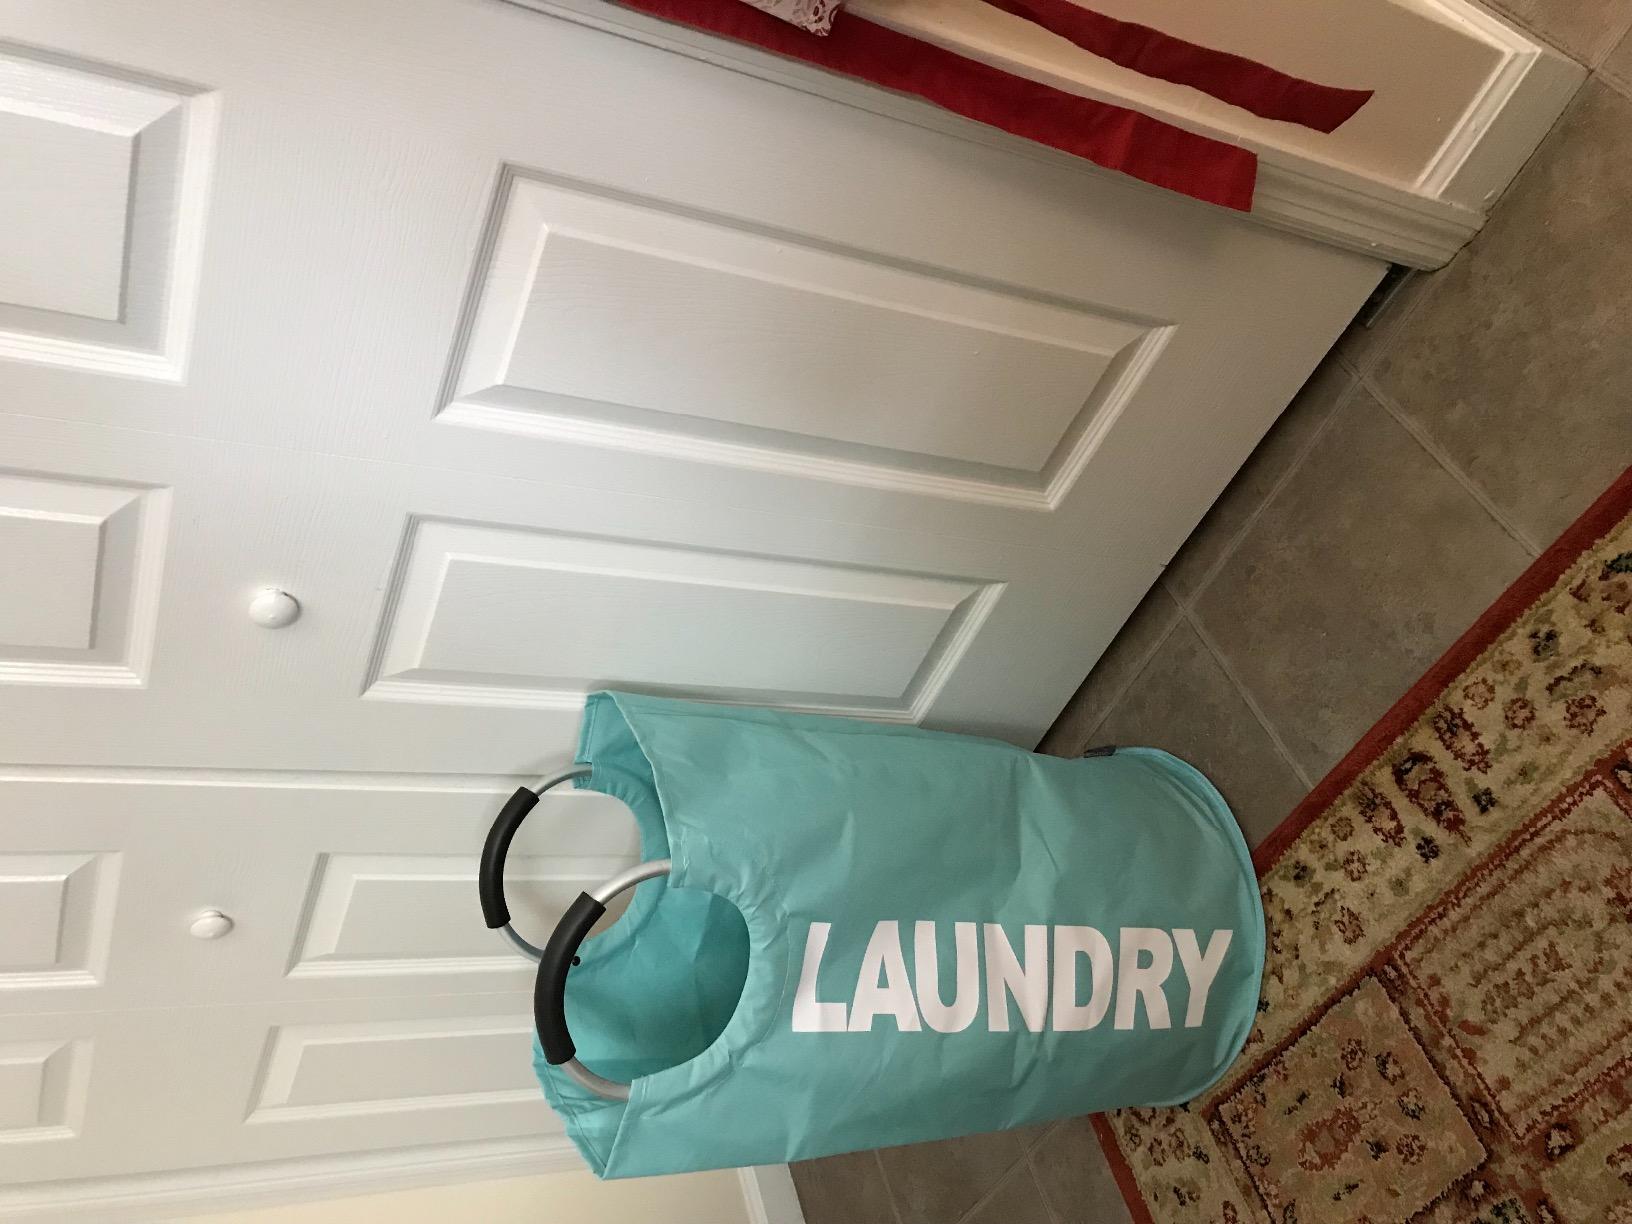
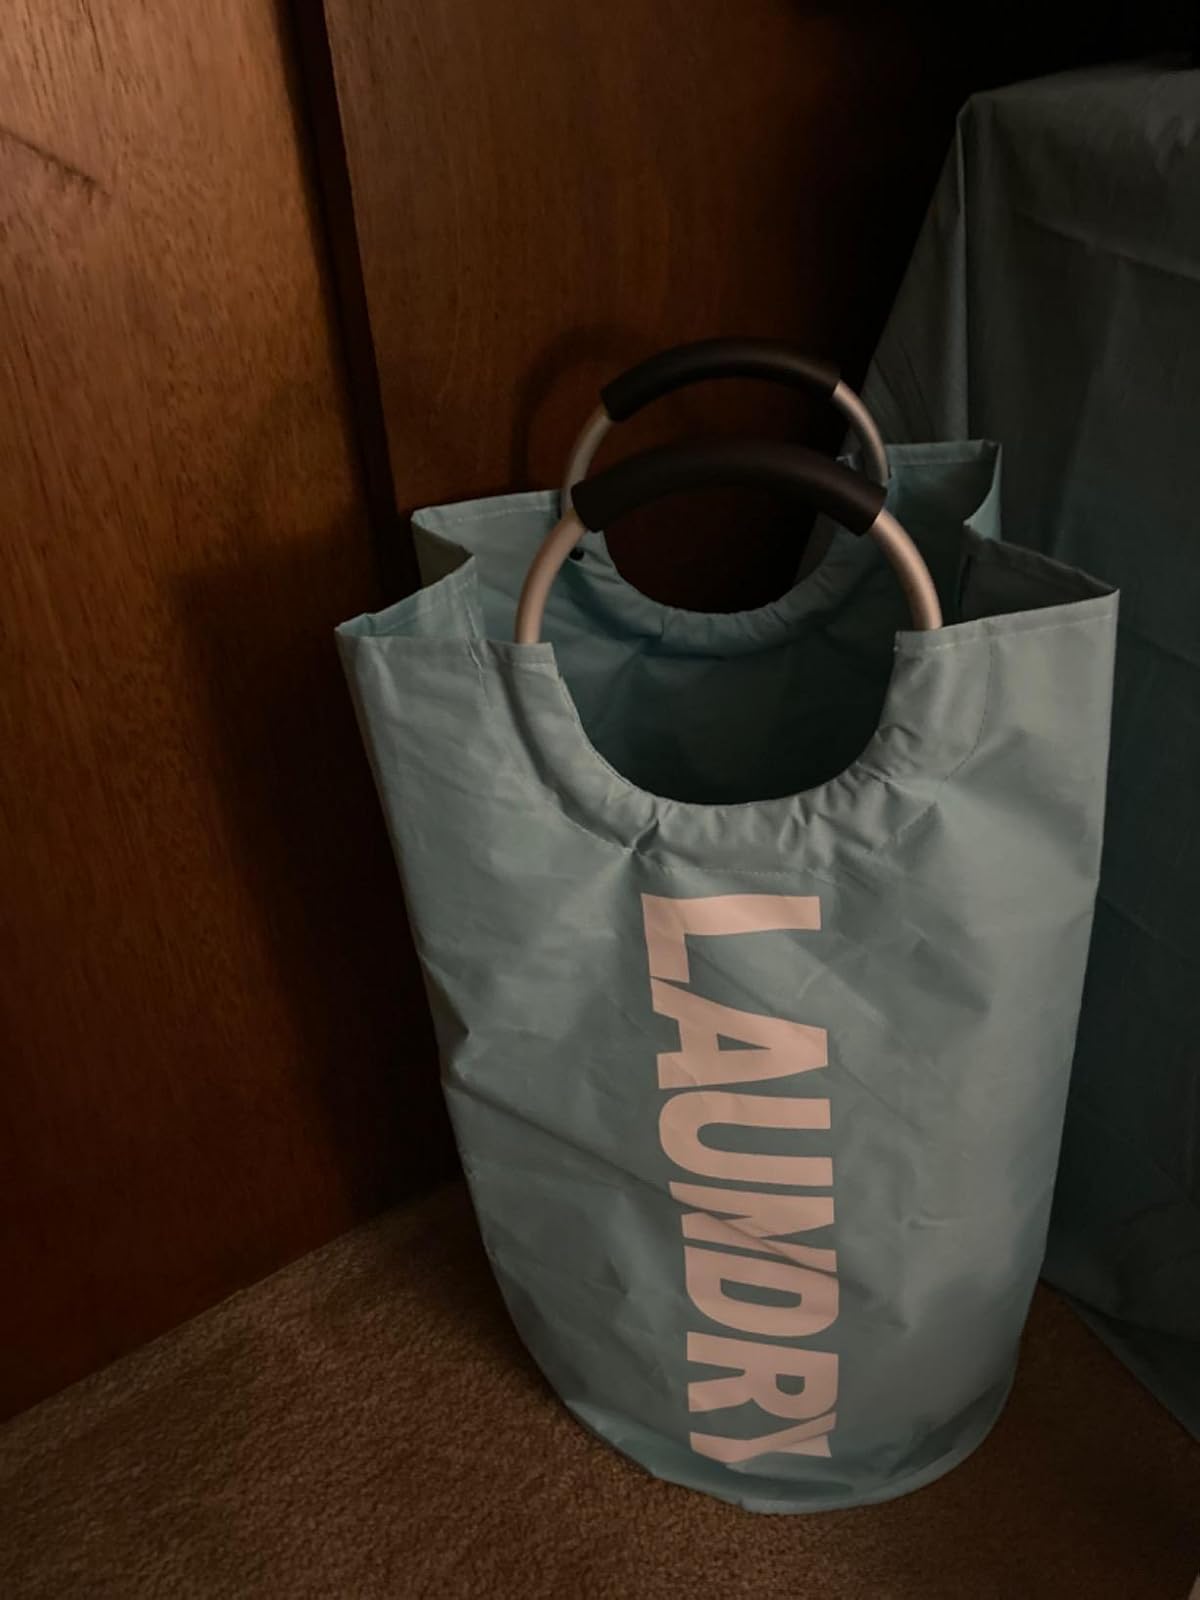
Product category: items_hamper
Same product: yes